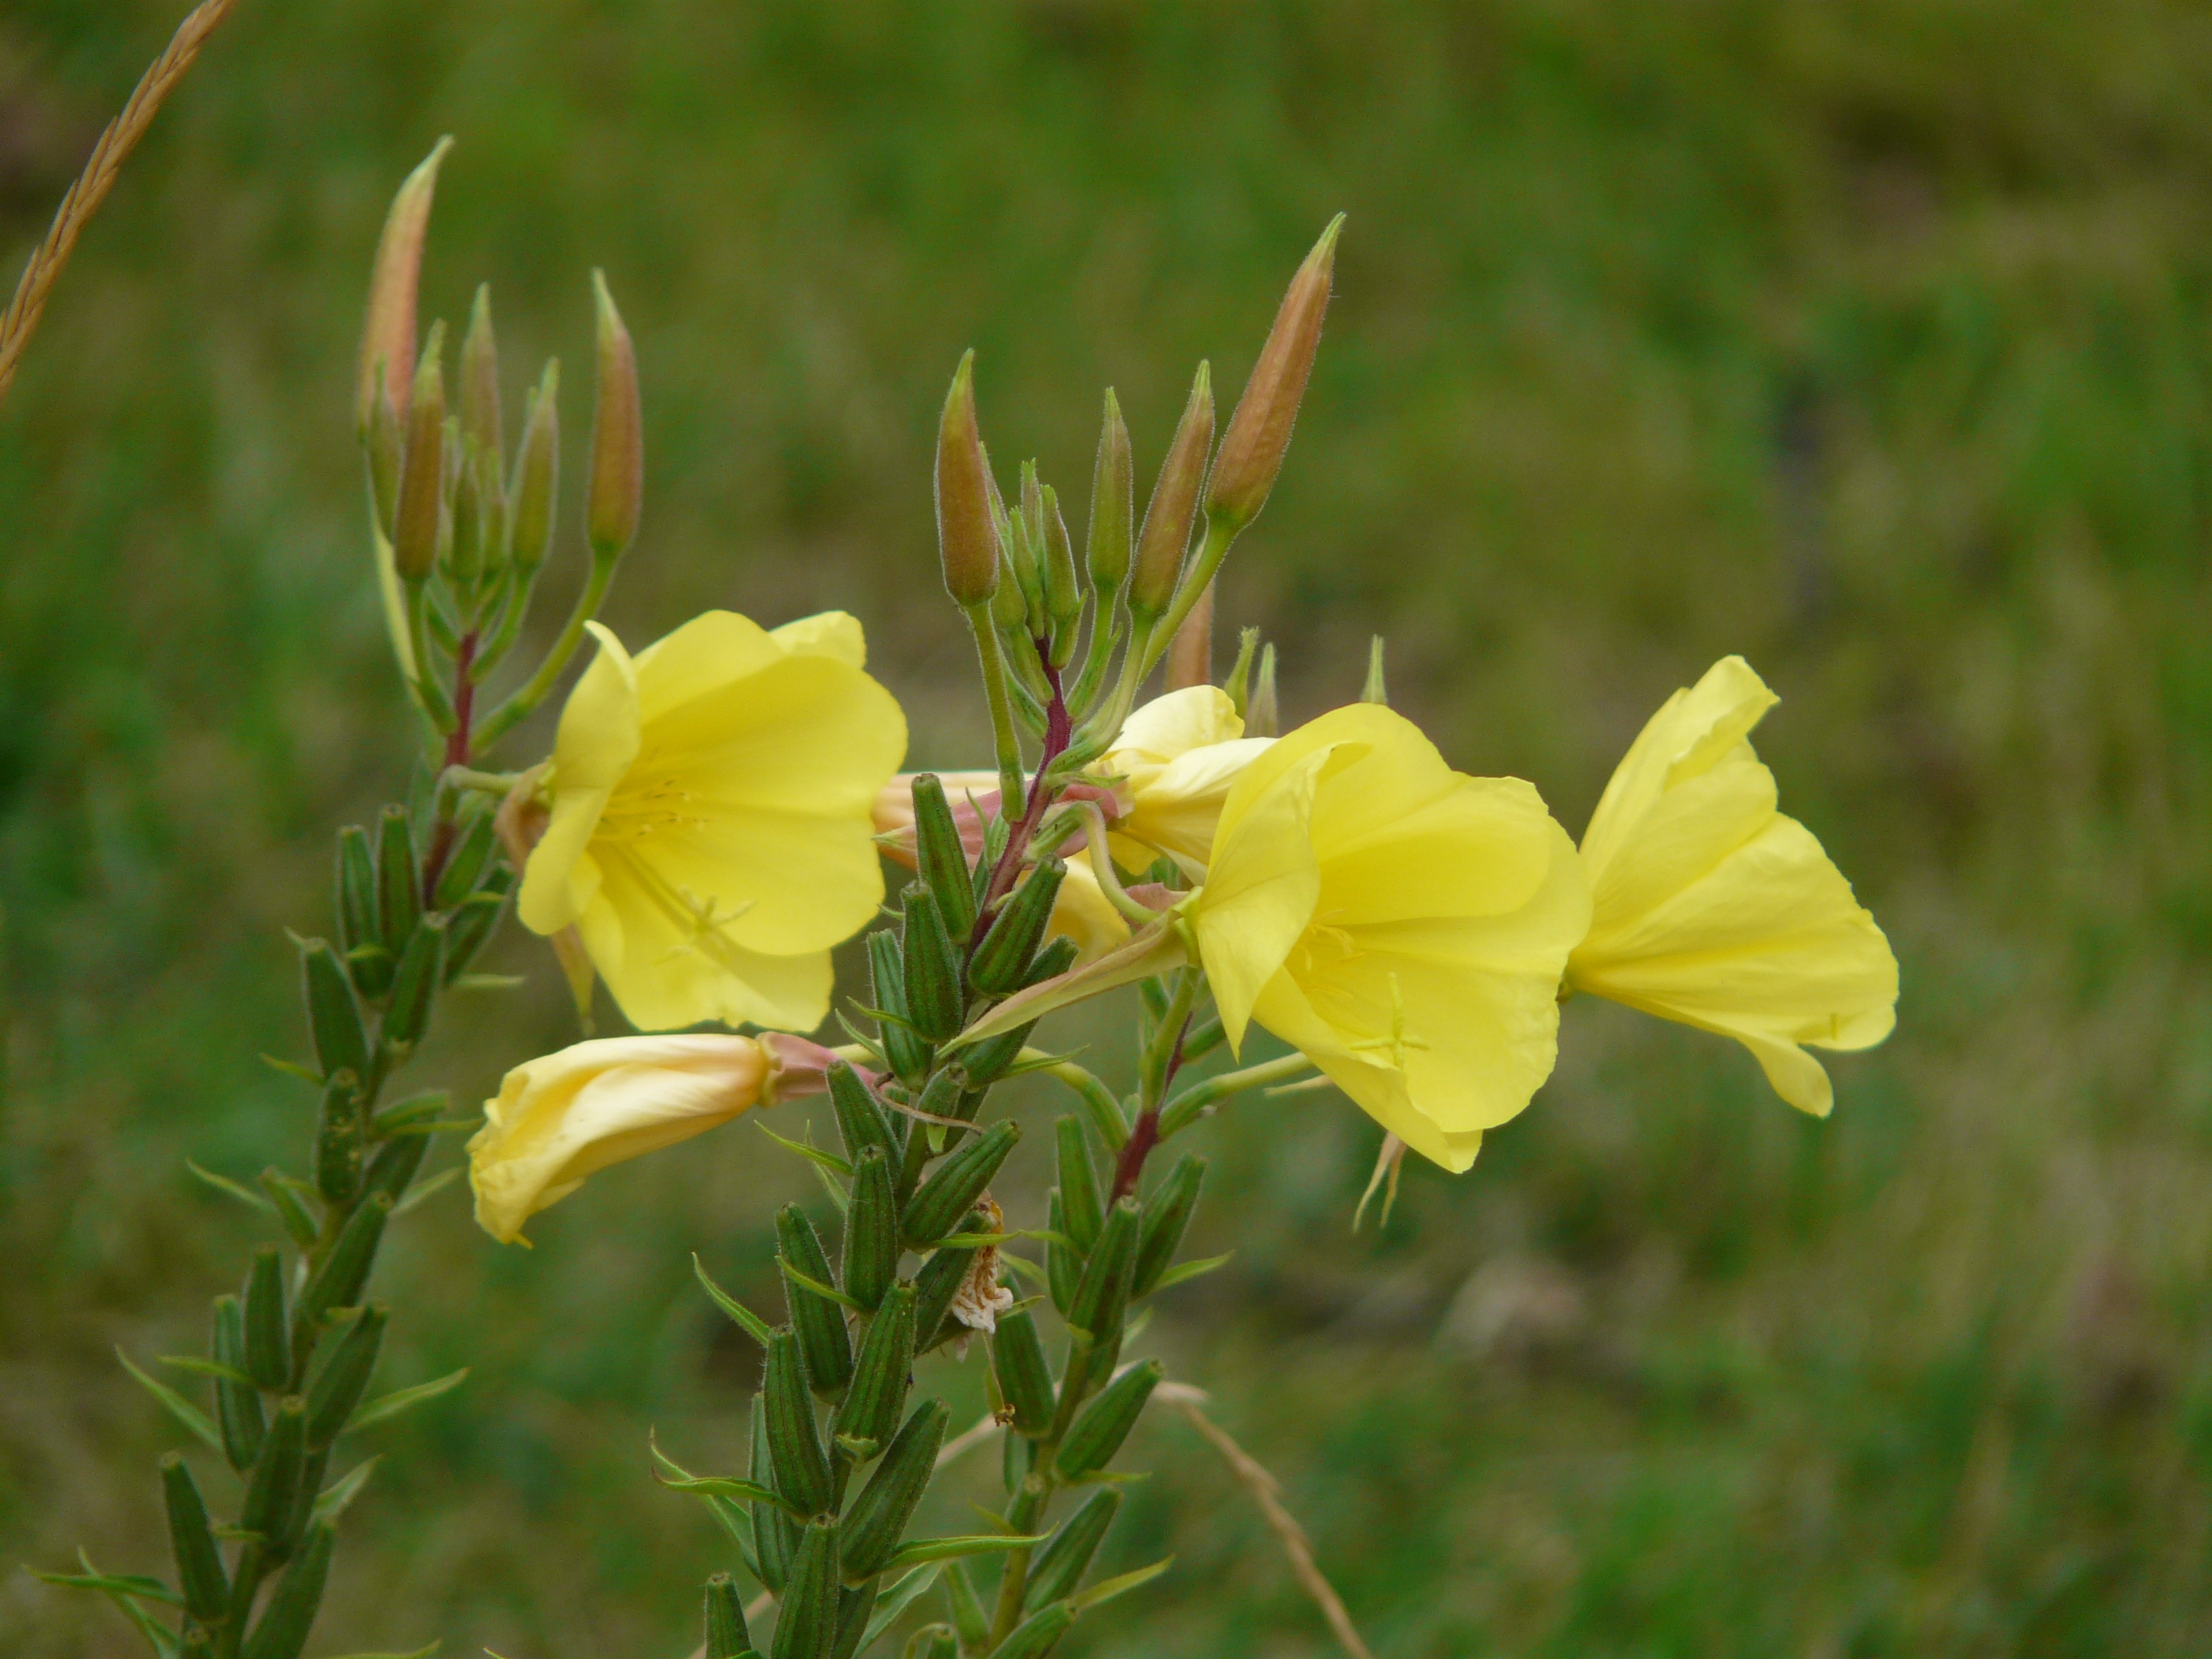
blossom, plant, meadow, prairie, flower, bloom, yellow, flora, lemon, wildflower, primrose, bud, evening primrose, ornamental plant, flowering plant, evening primrose greenhouse, onagraceae, pink evening primrose, neophyte, common evening primrose, oenothera biennis, land plant, large flowered evening primrose